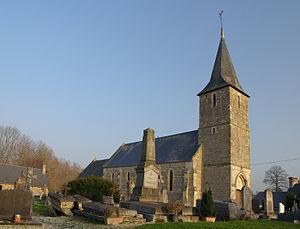
L'église Saint-Sulpice, Maisoncelles s/Ajon, Calvados.
Maisoncelles-sur-Ajon est une commune française, située dans le département du Calvados en région Normandie, peuplée de 189 habitants.